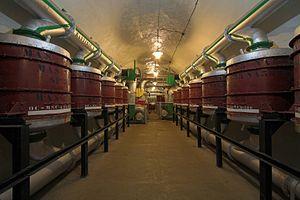
L'ouvrage de Schœnenbourg est un ouvrage fortifié de la ligne Maginot, situé à la limite des communes de Hunspach et d'Ingolsheim, dans le département du Bas-Rhin.
Les dessous de la ligne Maginot désignent les installations souterraines des ouvrages de la ligne Maginot.